Restorative justice

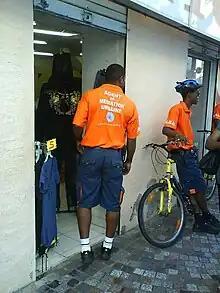
Urban mediation agent in Fort-de-France (Martinique)

Restorative justice recommends methods to hold perpetrators accountable while providing victims a voice, which includes a voluntary meeting between the offender and the victim. A 2013 Cochrane review restorative justice conferences where the offender meet the victim face-to-face, and explained that "[t]he victim is encouraged to attend but is under no obligation, and in some instances the victim may be represented by another party." However, alternatives to the practice exist, such as reading victim impact statements while holding the perpetrator accountable, reducing the risk of further harm or revictimization. In addition, the meeting may include people representing the wider community.